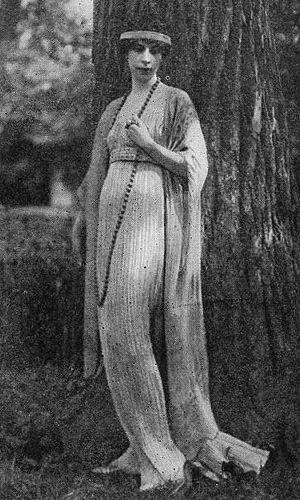
Mariano Fortuny y Madrazo, né à Grenade le 11 mai 1871, et mort à Venise le 3 mai 1949, est un peintre, graveur, couturier et créateur de textile espagnol actif à Venise.